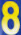
Number: 8